History of Guam

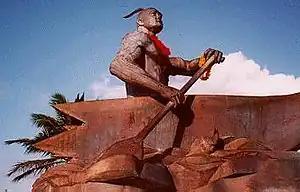
Chief Gadao is featured in many legends about Guam before European colonization.

Mitchondrial DNA and whole genome sequencing of the Chamoru people strongly support Philippine ancestry. Genetic analysis of pre-"Latte" period skeletons in Guam also show that they do not have Melanesian ancestry which rules out origins from the Bismarck Archipelago, New Guinea, or eastern Indonesia. The Lapita culture itself (the ancestral branch of the Polynesian migrations) is younger than the first settlement of the Marianas (the earliest Lapita artifacts are dated to around 1350 to 1300 BCE), indicating that they originated from separate migration voyages.